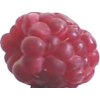
Label: raspberry